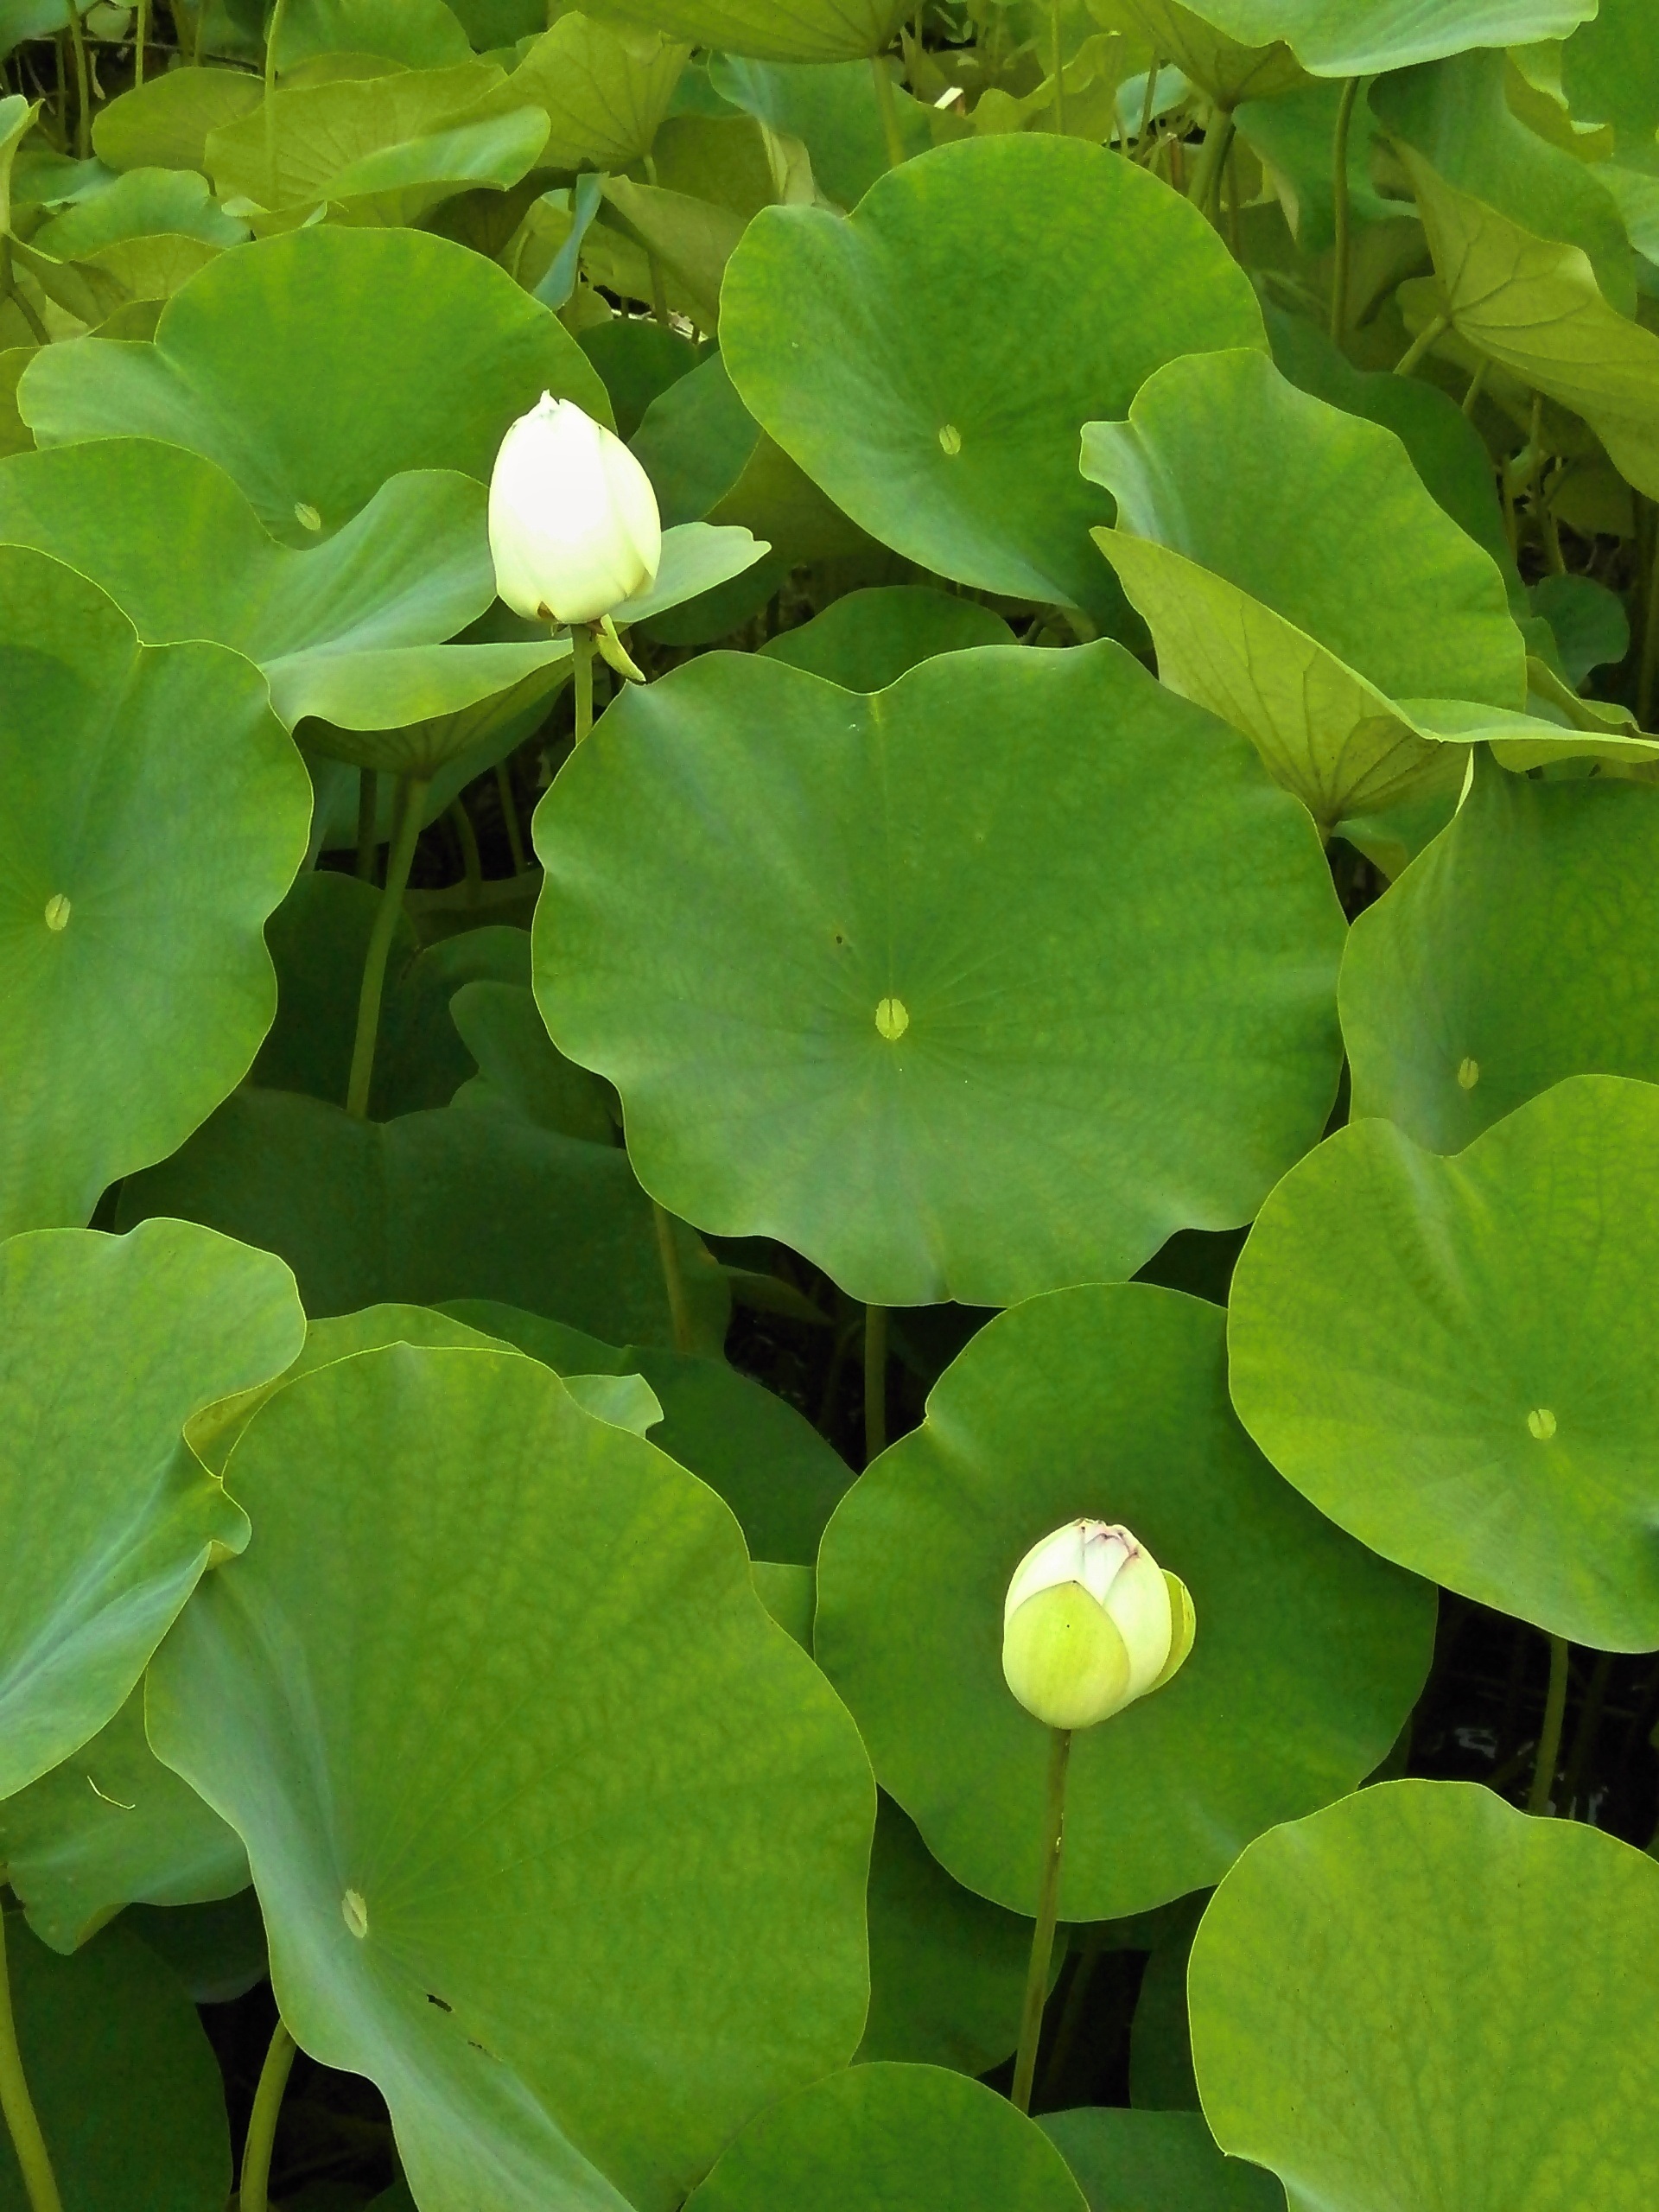
plant, leaf, flower, petal, pond, green, botany, sacred lotus, aquatic plant, flora, lotus, bud, lotus leaf, flowering plant, maidenhair tree, annual plant, land plant, lotus family, proteales, centella